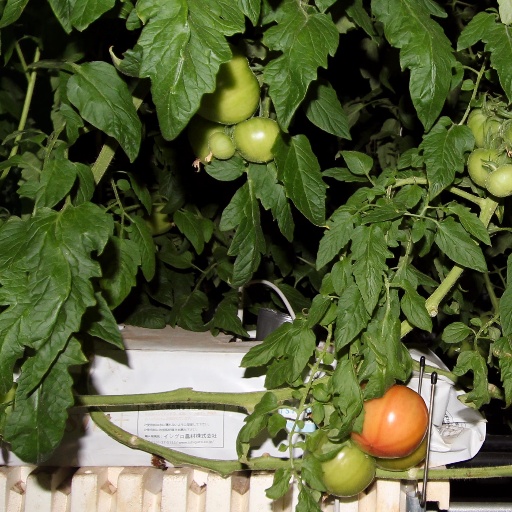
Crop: tomato